Romanian revolution

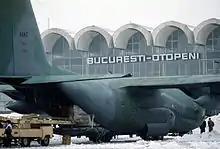
USAF C-130 Hercules unloads medical supplies at the Bucharest airport on 31 December.

After Ceaușescu left, the mood of the crowds in Palace Square grew celebratory, perhaps even more than in the other former Eastern Bloc countries because of the recent violence. People cried, shouted and gave each other gifts mainly because it was also close to Christmas Day, a long-suppressed holiday in Romania. The occupation of the Central Committee building continued.